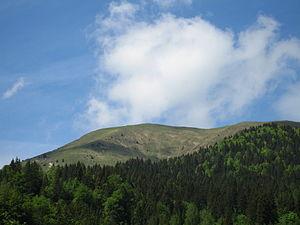
Le Golica est un sommet des Alpes, à 1 835 m, dans les Karavanke, à la frontière entre l'Autriche et la Slovénie.